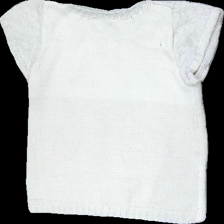
View: back
Type: T-shirt
Category: Ladies
Brand: Missing
Brand text on label: Homemade
Colors: White
Material: 58& Acryl 42% Cotton
Cut: Regular
Season: All
Price range: 50-100
Recommended usage: Reuse
Description: Home made knitted t-shirt